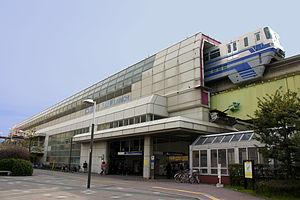
Dainichi est une station du métro d'Osaka et du monorail d'Osaka située dans la ville de Moriguchi, dans la préfecture d'Osaka au Japon.